Juku

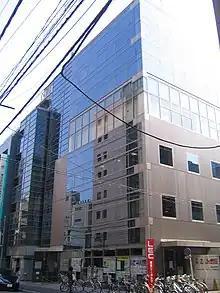
LEC, one cram school company in Japan

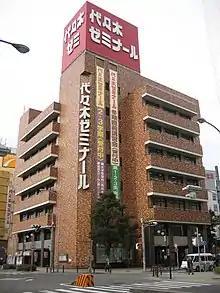
The Nagoya office of Yoyogi Seminar

Gakushū juku (see cram school) are private, fee-paying schools that offer supplementary classes often in preparation for key school and university entrance exams. The term is primarily used to characterize such schools in Japan. Juku typically operate after regular school hours, on weekends, and during school vacations.